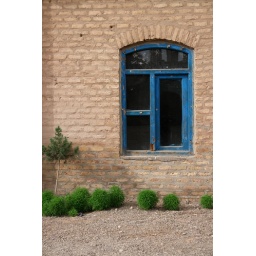
Blue window and green grass in the fort of Herat.